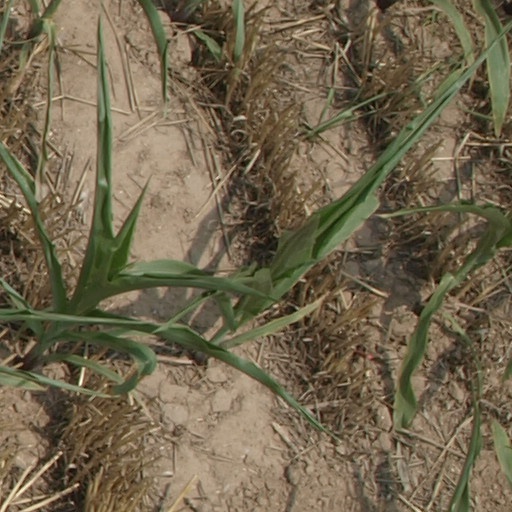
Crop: maize; corn